William Stolte Jr. House

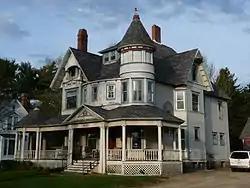

William Stolte Jr. House is a historic house at 432 S. Walnut Street in Reedsburg, Wisconsin, United States. The house was built in the 1890s for local merchant William Stolte Jr. The two-and-a-half story house has a Queen Anne design, a popular style of the late nineteenth century. The house's design includes a wraparound front porch supported by fluted columns, a pedimented front entrance, and multiple projecting bays. The complex hip and gable roof includes two dormers and a round turret with a conical roof; both the turret and the dormers feature decorative shingles and woodwork.